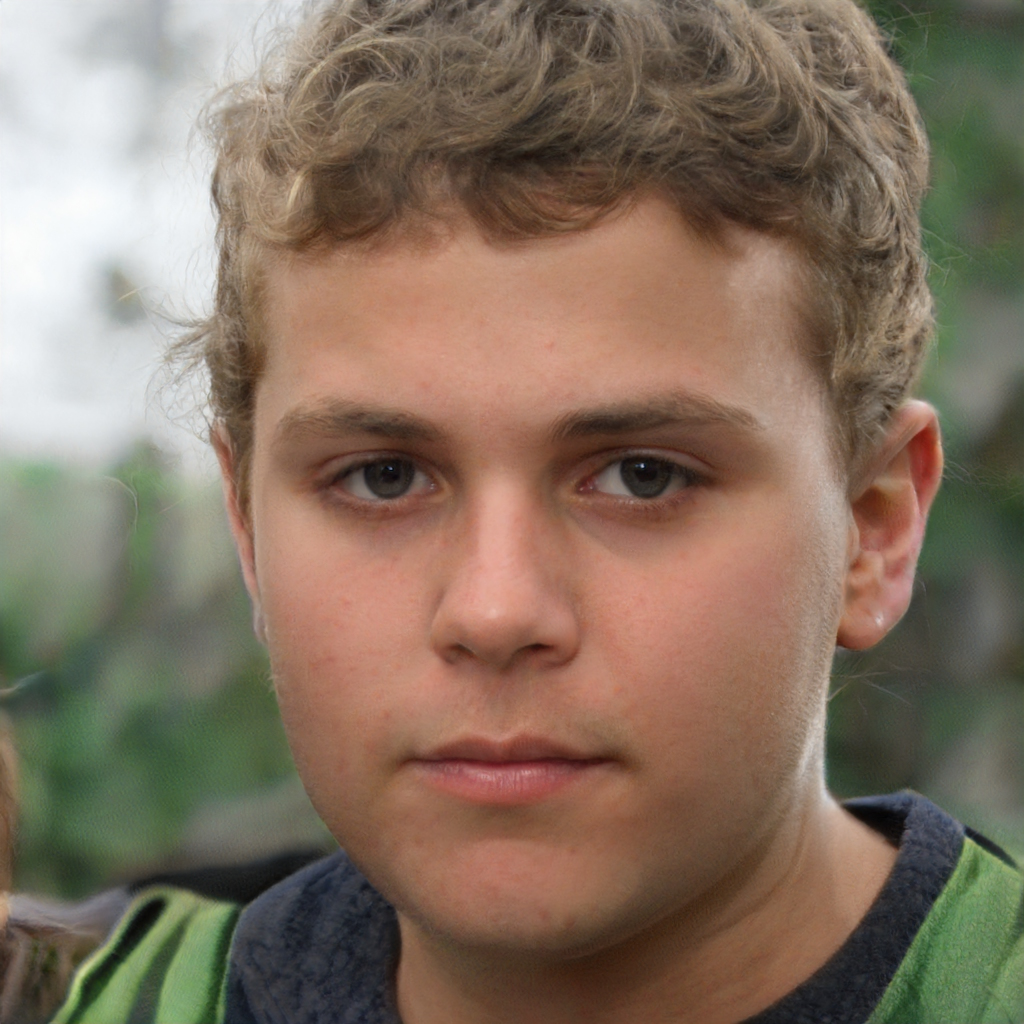
Gender: Male